Madonna dell'Udienza

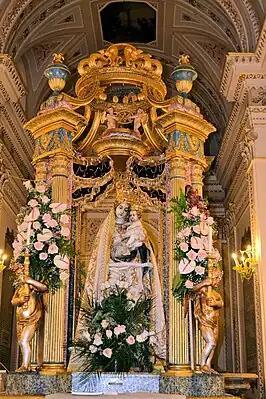
La Madonna dell'Udienza in the Sanctuary at Sambuca di Sicilia.

Maria Santissima dell'Udienza or Madona dell'Udienza or Our Lady of the Audience is a marble sculpture created by the Renaissance sculptor Antonello Gagini, in the early 1500s. The statue is currently housed in the apse of the Sanctuary of Our Lady of the Audience in Sambuca di Sicilia, Italy.